In memoriam card

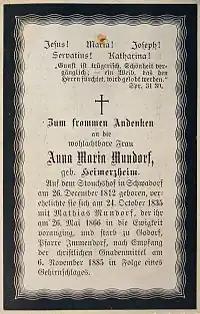
Example of a German "Totenzettel" from Rhineland, 1885. Apart from a quote of the Book of Proverbs it contains a short summary of the major dates of the life and death of the deceased.

New Year wishes are among the oldest motifs of small devotional pictures and appear as monastic friendship gifts as early as the Middle Ages. So-called "Osterbildchen" or "Osterbilder" ("Easter pictures") occurred for the first time at the end of the 17th century and derive from the Baroque period. They were handed every year to the communicants in the Easter vigil and during Eastertide. This custom is still common.